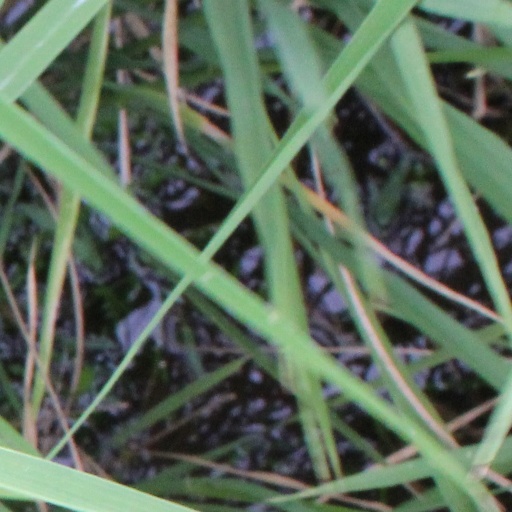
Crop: rice